Music in the Blood (1955 film)

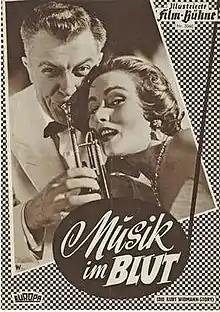

Music in the Blood is a 1955 West German musical film directed by Erik Ode and starring Viktor de Kowa, Nadia Gray and Waltraut Haas. It portrays the life of the musician Kurt Widmann.